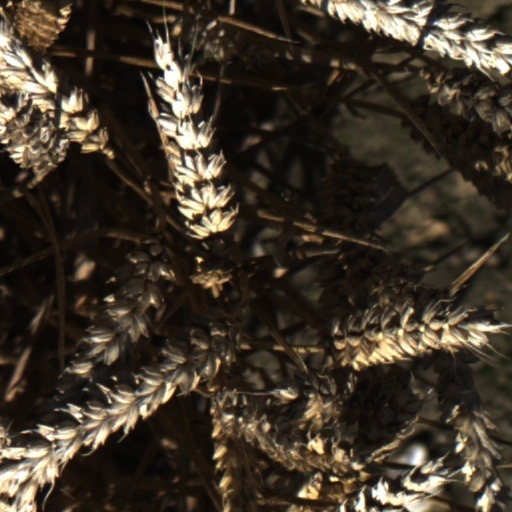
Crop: wheat